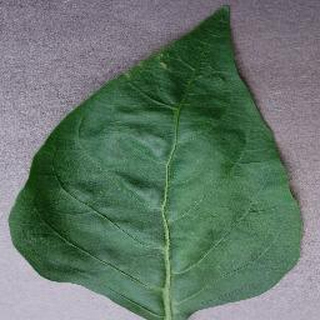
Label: healthy_bell_pepper